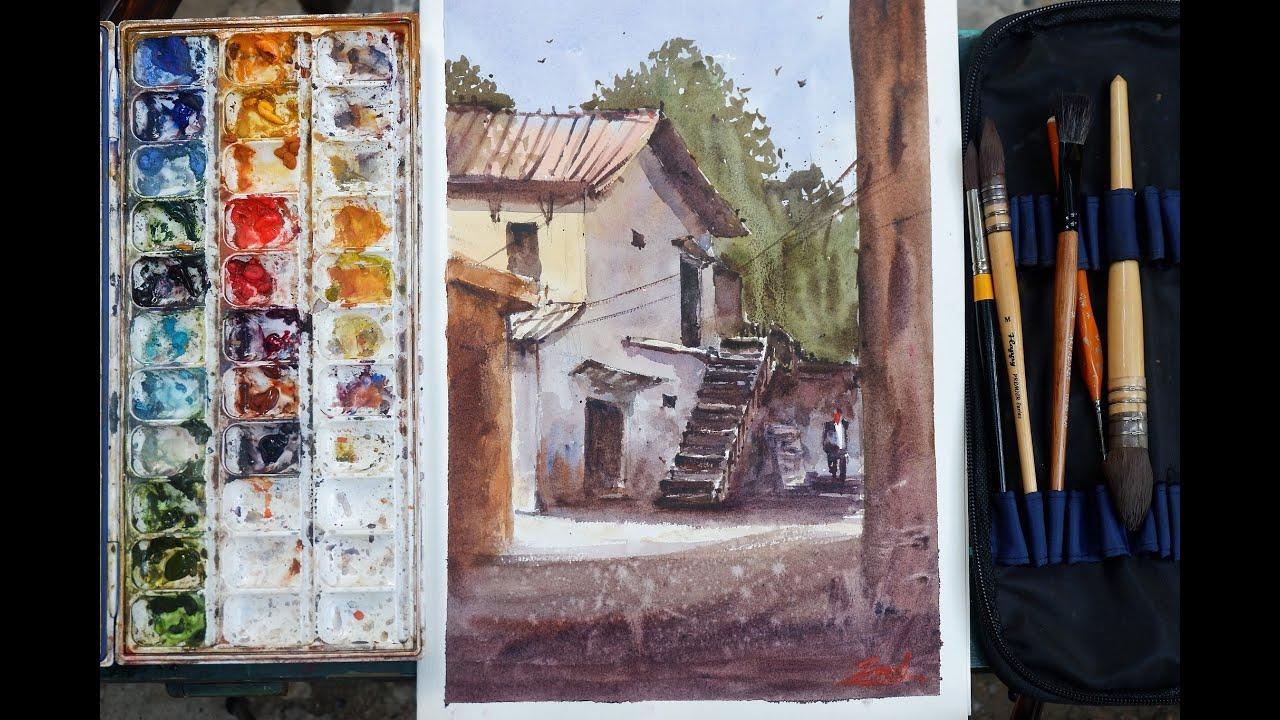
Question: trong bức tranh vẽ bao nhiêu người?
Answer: trong tranh vẽ có một người